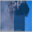
Label: skyscraper